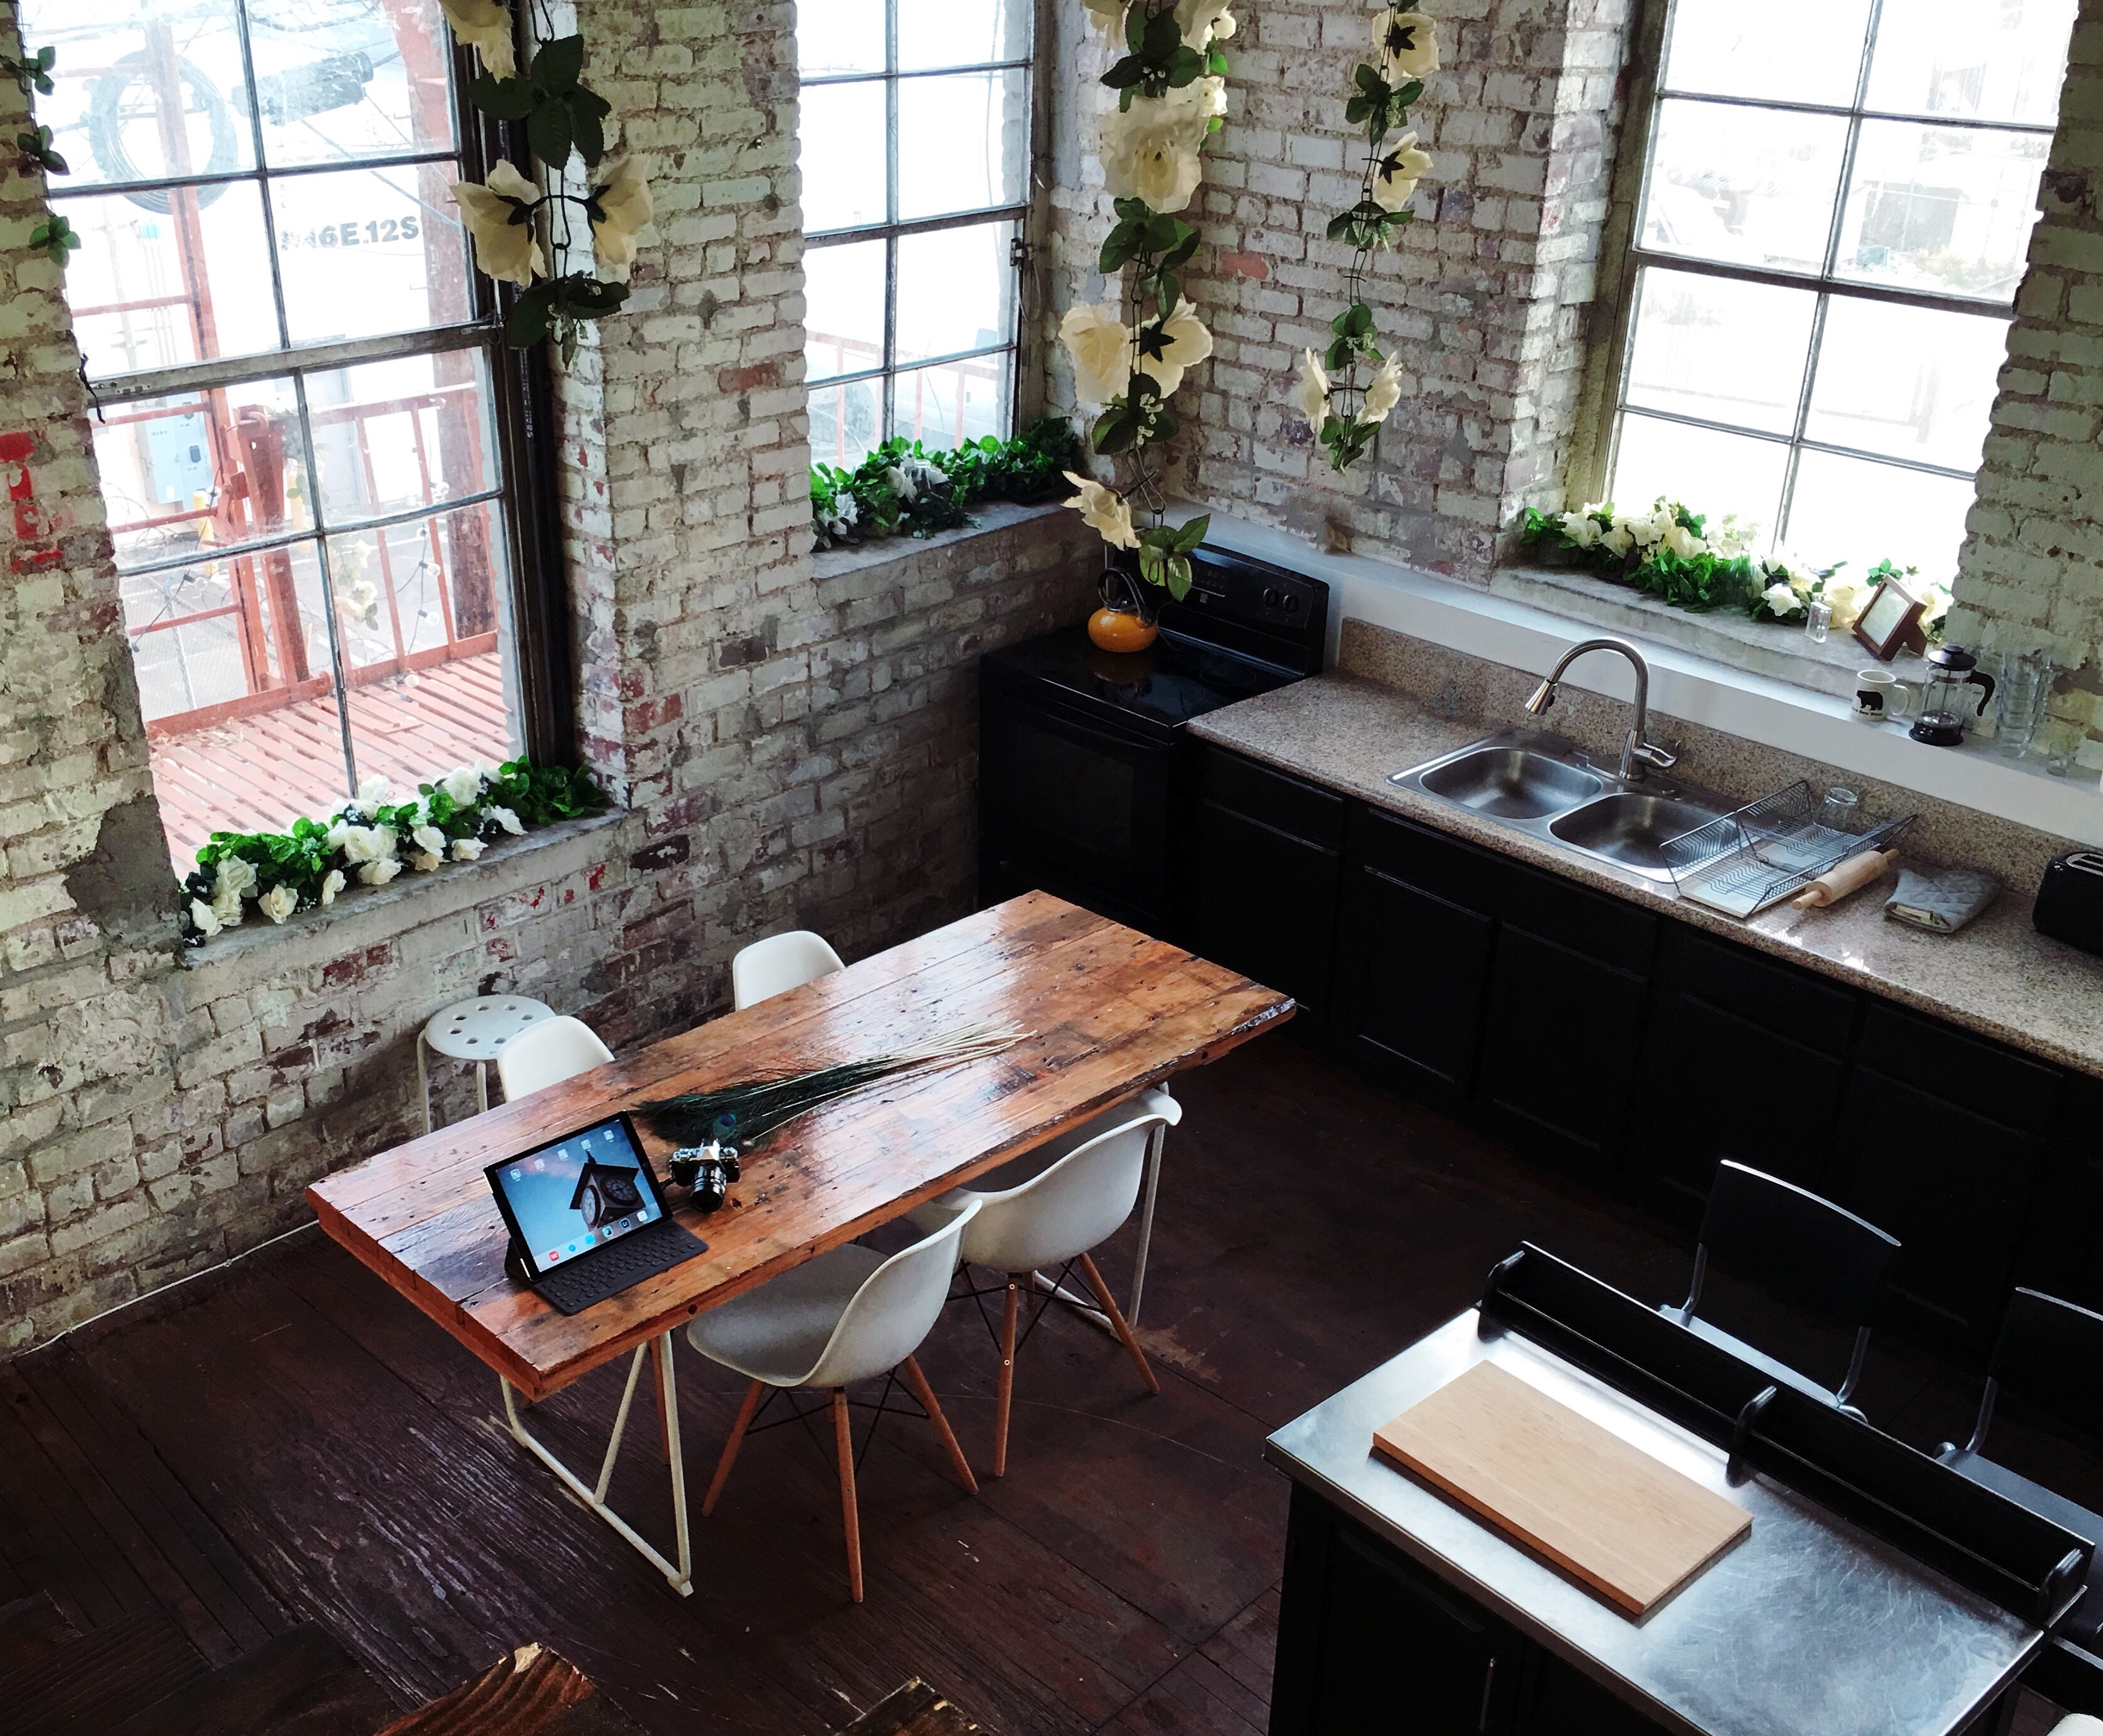
house, restaurant, home, cottage, property, room, apartment, interior design, design, estate